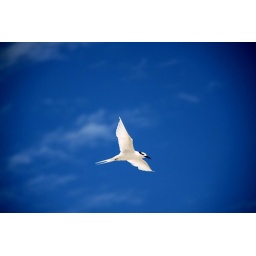
Maldives bird live in sand beaches